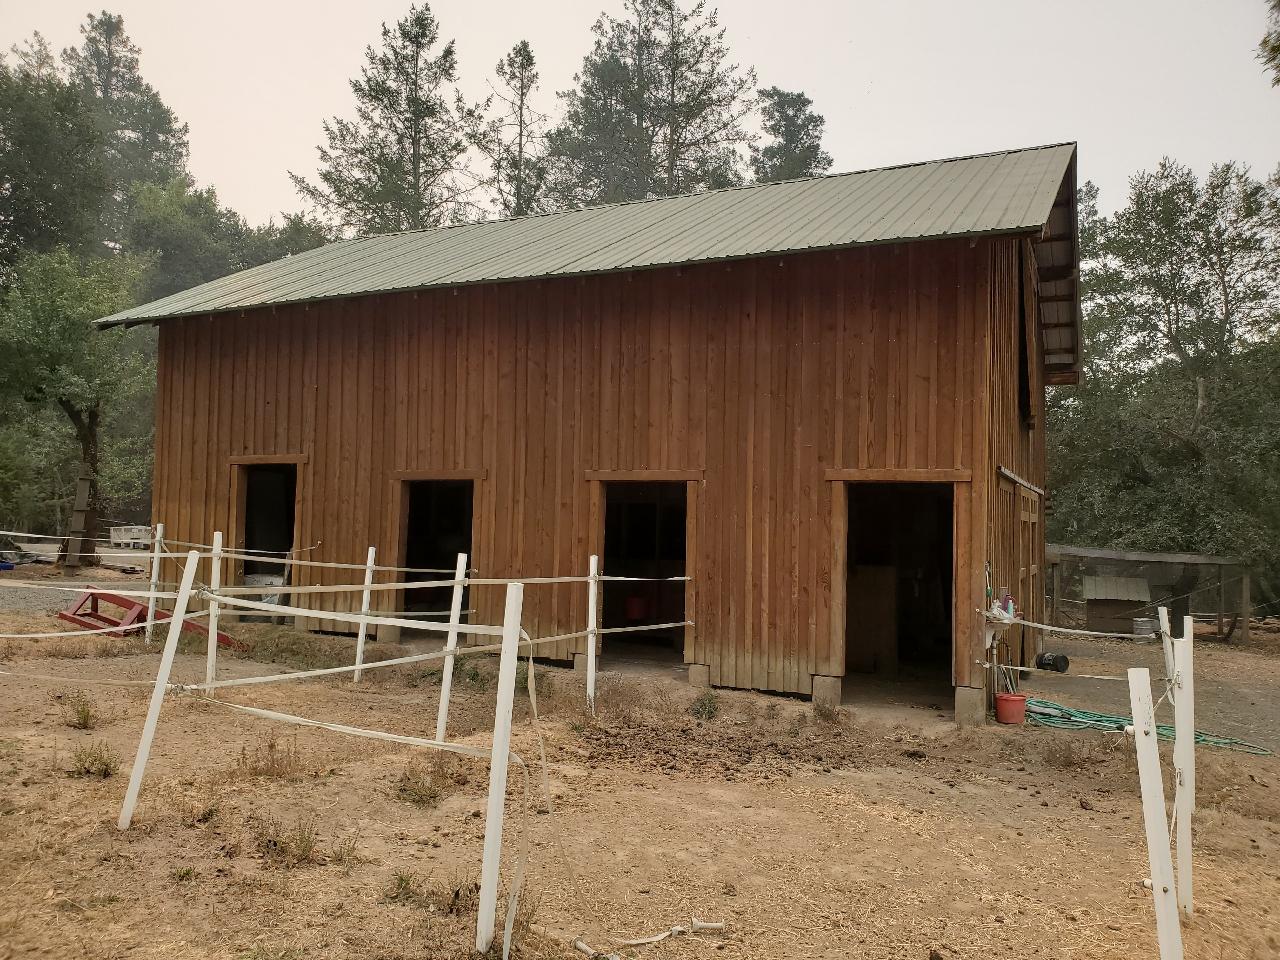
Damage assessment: no_damage